Vikramshila Gangetic Dolphin Sanctuary

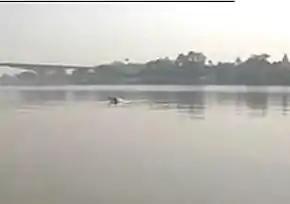
Gangetic dolphin At Vikramshila Setu

Fishes are an important food for Gangetic dolphin, and hence a critical determinant of dolphin presence. Fishes of small sizes serve as dolphin's food. Some of the fish species recorded in VGDS are: